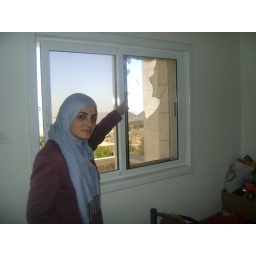
A girl shows damage to her house when Israeli soldiers shot tear gas into her home overnight in Saffa